Messerschmitt Bf 109 variants

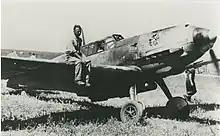
Bf 109E of Lehrgeschwader 2.

The next model, the V10 prototype, was identical to the V8, except for its Jumo 210G engine. The V10, V11, V12 and V13 prototypes were built using Bf 109B airframes, and tested the DB 600A engine with the hope of increasing the performance of the aircraft. The DB 600A was dropped as the improved DB601A with direct fuel injection was soon to become available.